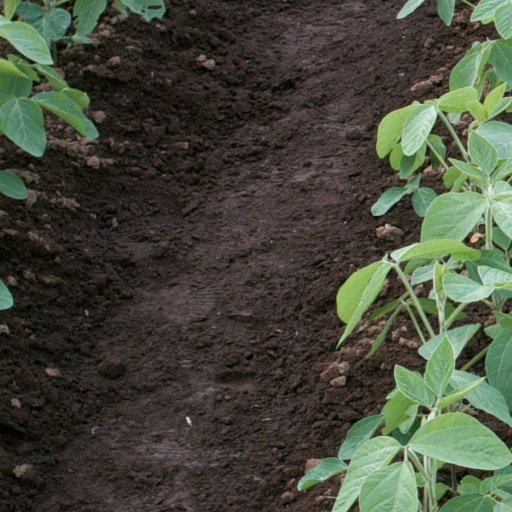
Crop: soybean